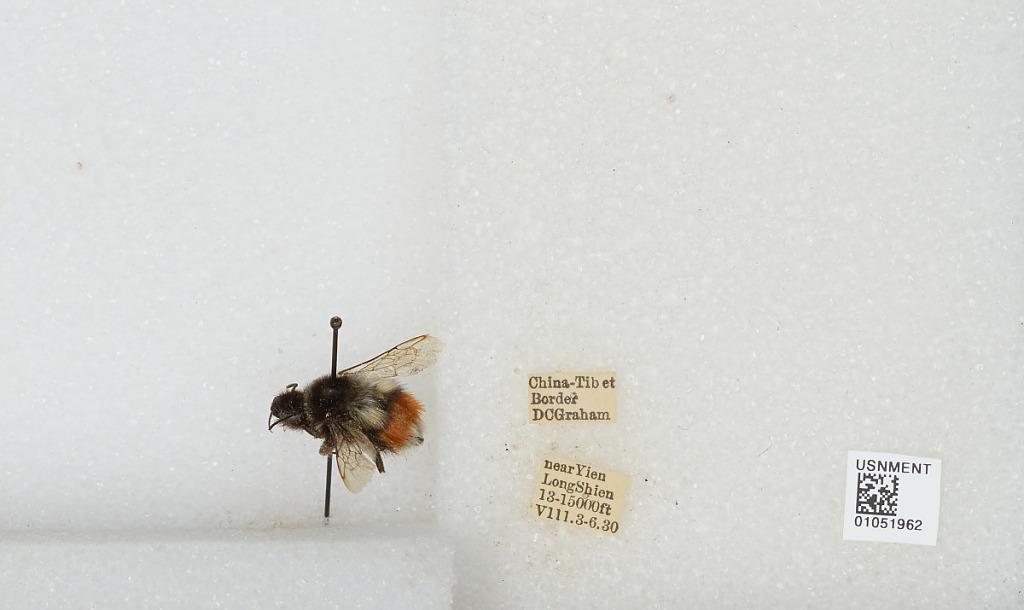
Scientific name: Bombus sp.
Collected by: D. Graham
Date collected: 1930-8-3
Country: China
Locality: near Yien Long Shien, China Tibet border